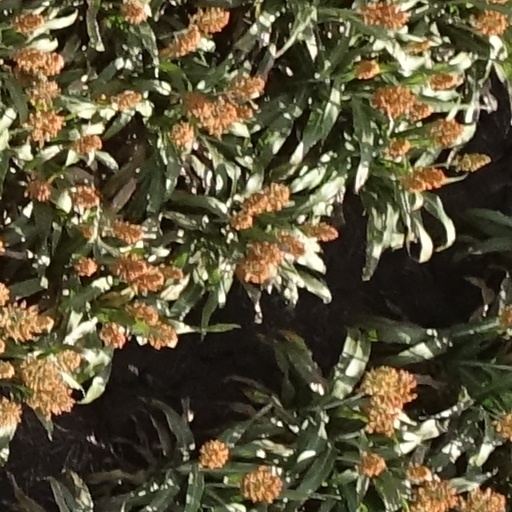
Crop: sorghum